Blobitecture

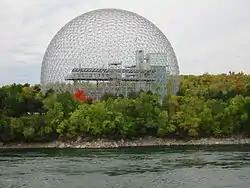
The Montreal Biosphère by Buckminster Fuller, 1967

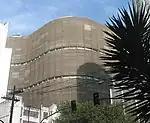
The Edificio Copan by Oscar Niemeyer, 1957

One precedent is Archigram, a group of English architects working in the 1960s, to which Peter Cook belonged. They were interested in inflatable architecture as well as in the shapes that could be generated from plastic. Ron Herron, also a member of Archigram, created blob-like architecture in his projects from the 1960s, such as "Walking Cities" and "Instant City", as did Michael Webb with "Sin Centre".